Perseus

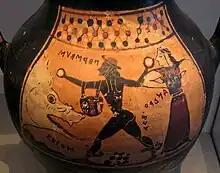
Perseus rescuing Andromeda from Cetus, depicted on an amphora in the Altes Museum, Berlin

Perseus married Andromeda in spite of Phineus, to whom she had been previously engaged. At the wedding, a quarrel took place between the rivals, and Phineus was petrified by the sight of Medusa's head. Andromeda ("queen of men") followed her husband to Tiryns in Argos, and became the ancestress of the family of the Perseidae who ruled at Tiryns through her son with Perseus, Perses. After her death, she was placed by Athena among the constellations in the northern sky, near Perseus and Cassiopeia. Sophocles and Euripides (and in more modern times Pierre Corneille) made the episode of Perseus and Andromeda the subject of tragedies, and its incidents were represented in many ancient works of art.